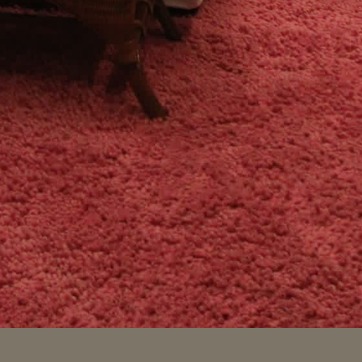
Material: carpet